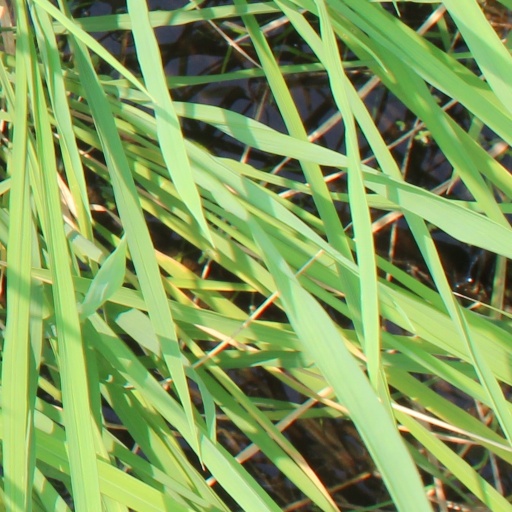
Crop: rice